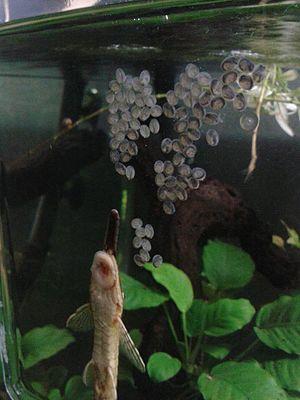
Reproduction de Farlowella acus, oeufs collé a la vitre
Farlowella acus, endémique de l'Amérique du Sud est une espèce de poissons de la famille des Loricariidae et de l'ordre des Siluriformes. La forme des Farlowella ressemble un peu à celle des phasmes terrestres quant à leur forme et leur coloration, leur permettant de se camoufler dans leur environnement.